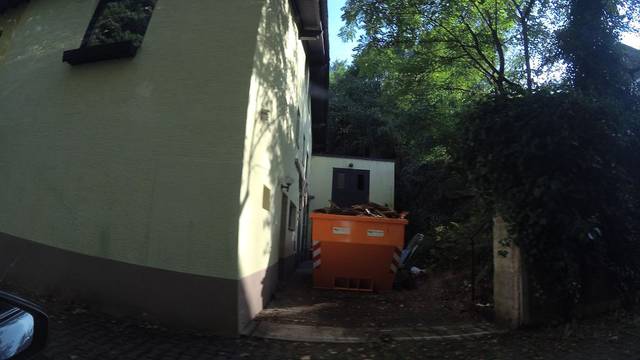
Region: Germany
Coordinates: 49.696, 7.313